How to Lose a Guy in 10 Days

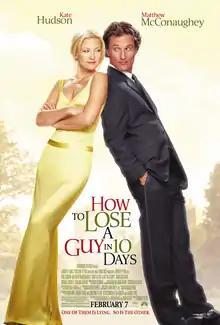
Theatrical release poster

How to Lose a Guy in 10 Days is a 2003 romantic comedy film directed by Donald Petrie, from a script by Kristen Buckley, Brian Regan, and Burr Steers, and starring Kate Hudson and Matthew McConaughey. Loosely based on the picture book of the same name by Michele Alexander and Jeannie Long, the plot concerns a women's magazine writer and an advertising executive who both begin a relationship with ulterior motives. While the story and characters in the film are original, the dating "don'ts" of the picture book are included in the film.